Thomas Friant (ship)

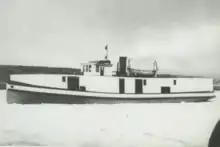
"Thomas Friant" as a fish tug

"Thomas Friant" was built as a ferry in 1884 by Duncan Robertson in Grand Haven, Michigan for Reuben & Ralph Vanderhoef, also of Grand Haven. Her wooden hull was long, her beam was wide (some sources state the width as ), and her hull was deep (some sources state her hull's depth as ). She had a gross register tonnage of 81.42 tons, and a net register tonnage of 46.20 tons. She was powered by a , 18 x 20 high pressure compound steam engine built by the Grand Haven Engine Works of Grand Haven, that was fired by a single firebox boiler that was built by the Johnson Brothers of Ferrysburg, Michigan.